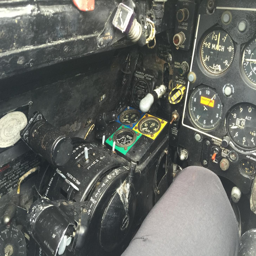
and a little more of the cockpit